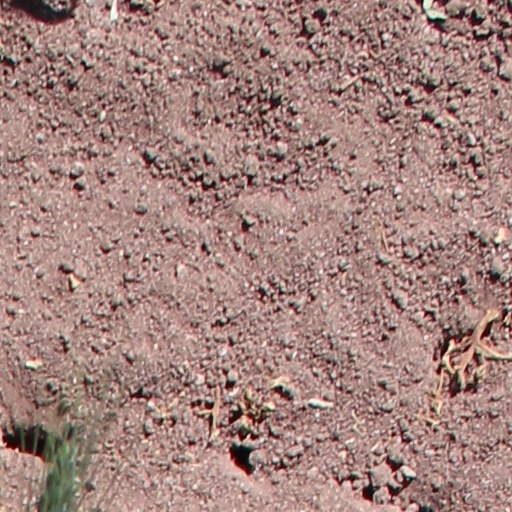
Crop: wheat